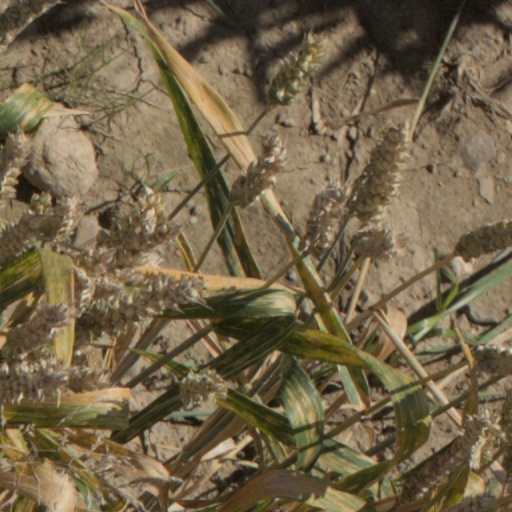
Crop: wheat